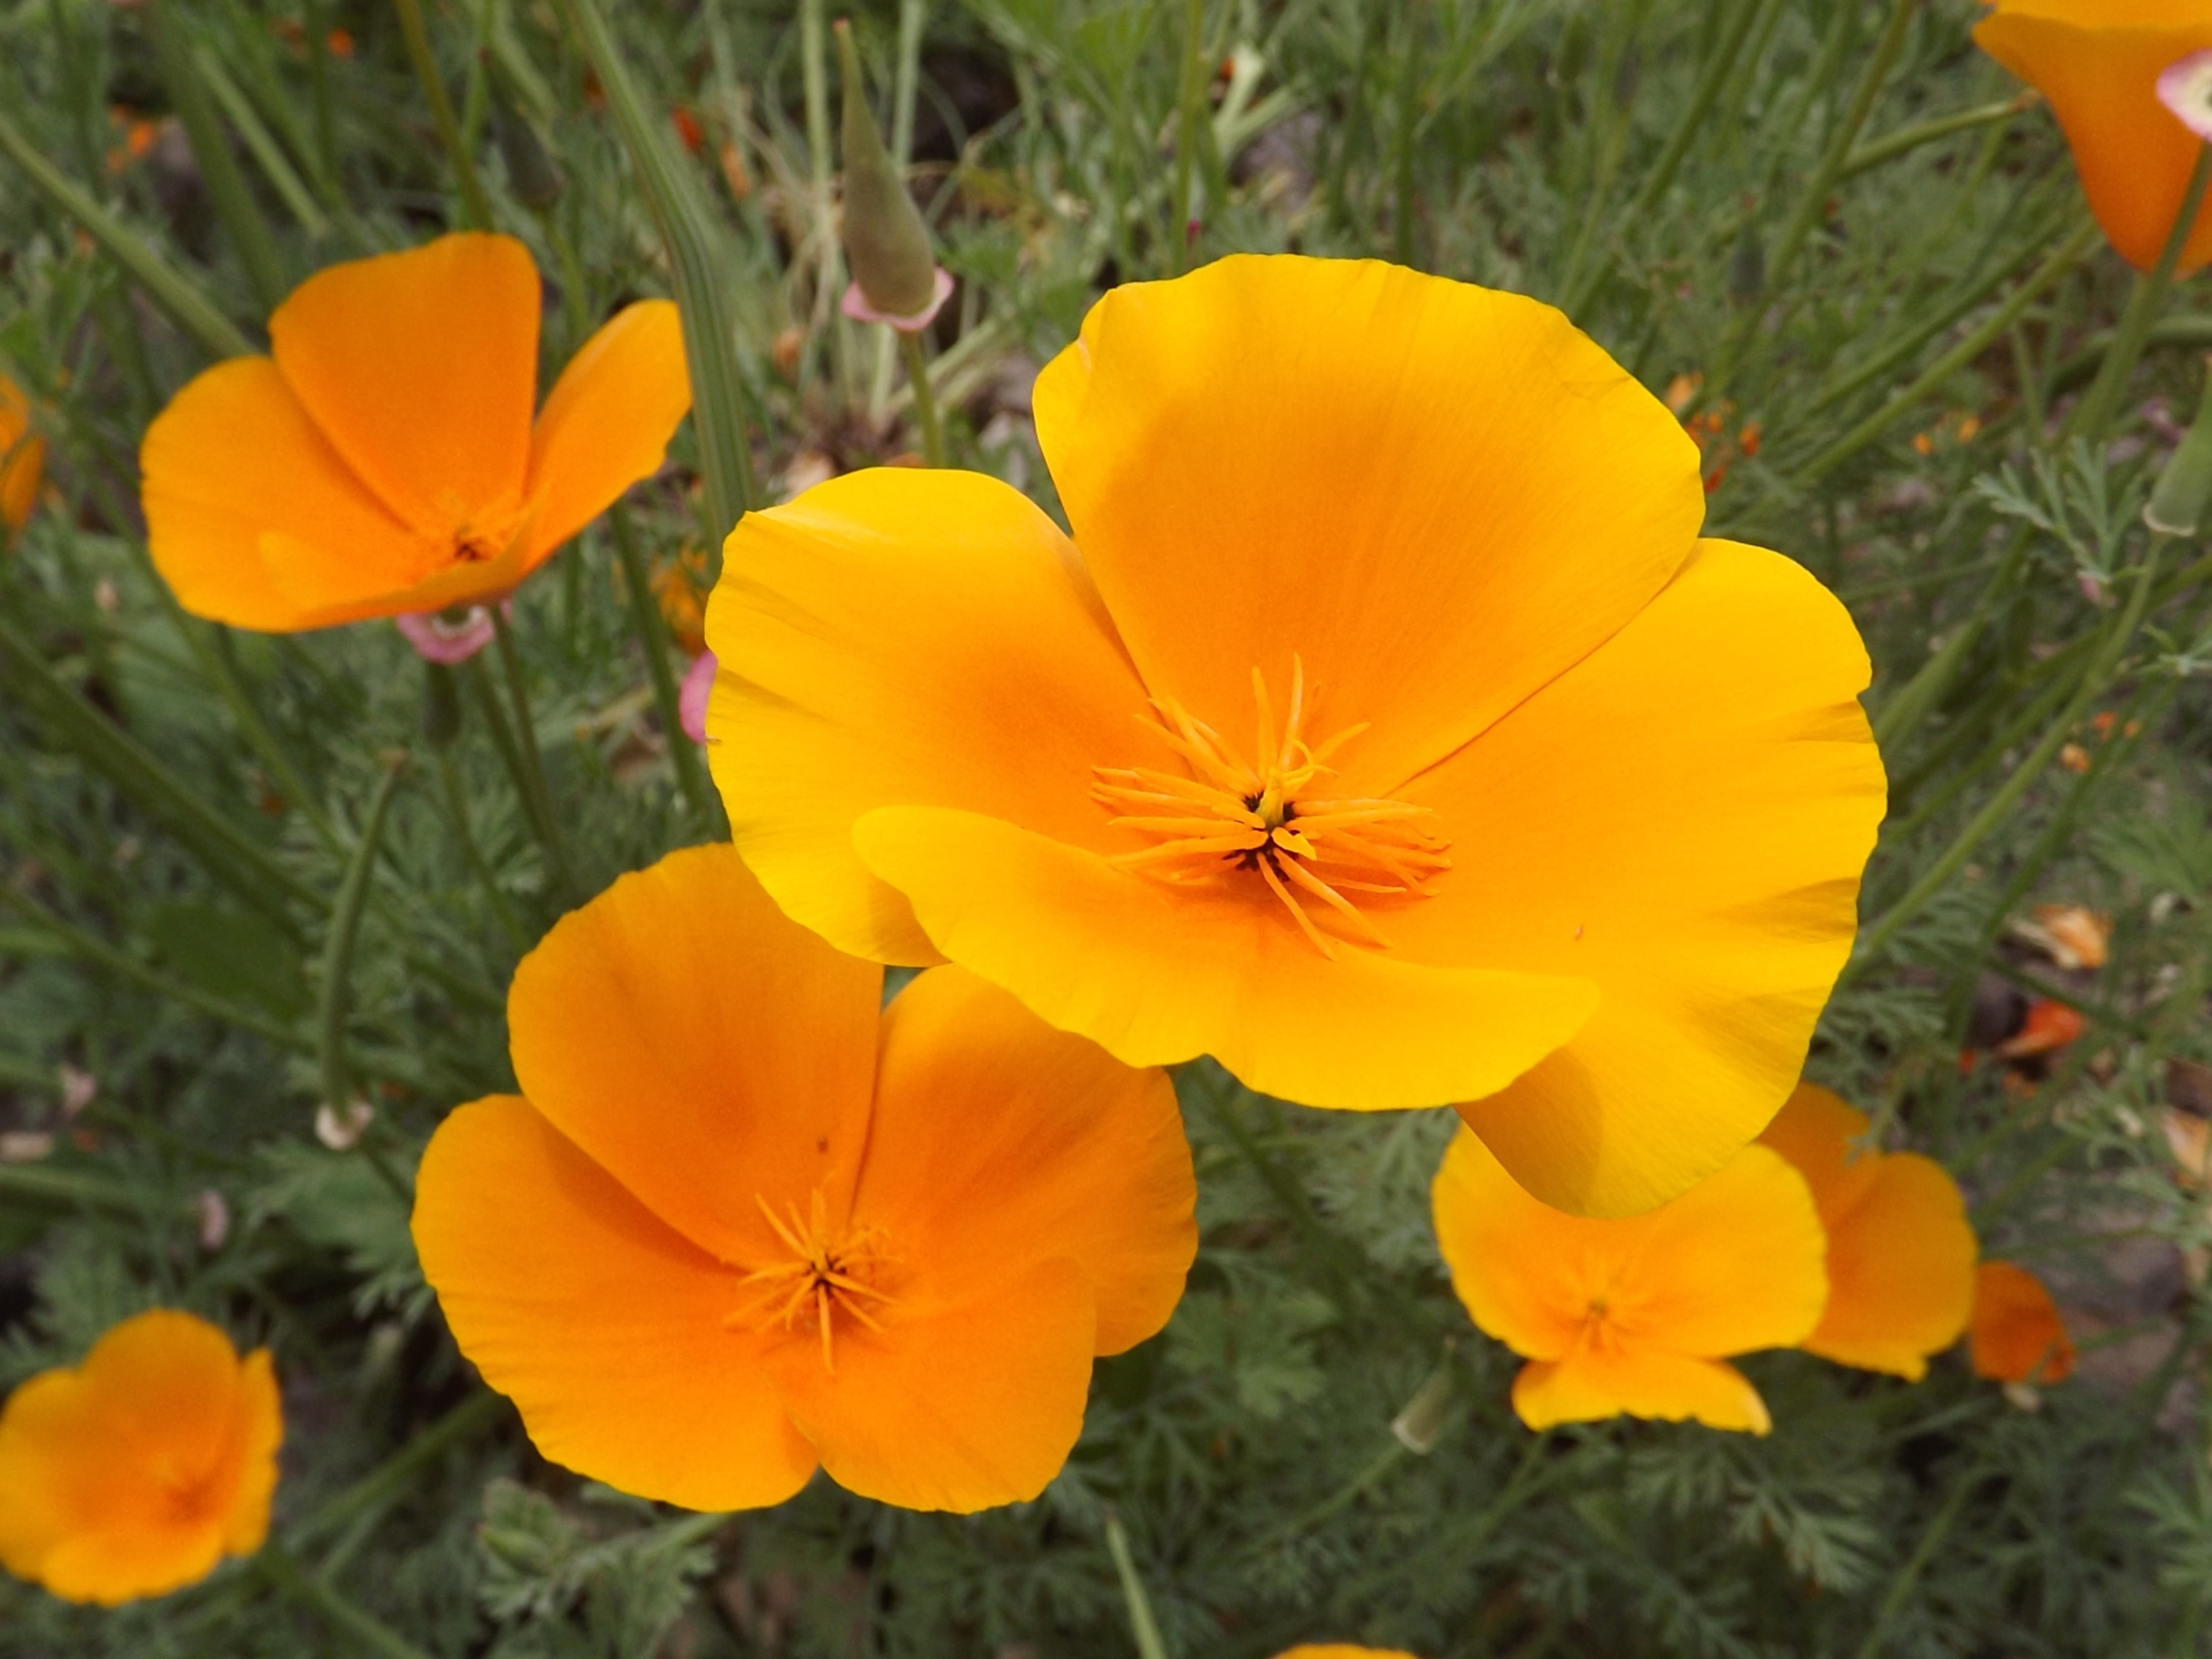
nature, plant, meadow, flower, petal, floral, orange, blooming, yellow, flora, plants, yellow flower, wildflower, flowers, blossoms, flor, flores, poppy, yellow flowers, flowering plant, sulfur cosmos, yellow daisies, eschscholzia californica, annual plant, land plant, poppy family, amarilo